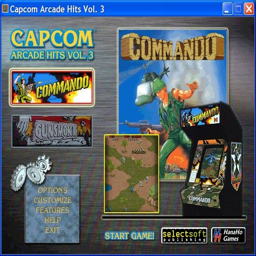
arcade hits volume windows the games have been installed .